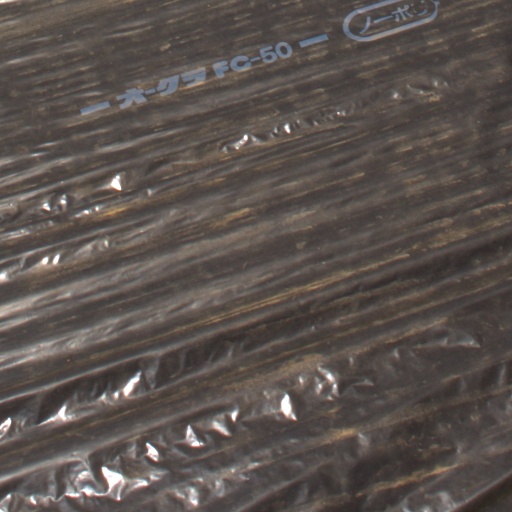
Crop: Jerusalem artichoke